Red Lion Hotel, Cromer

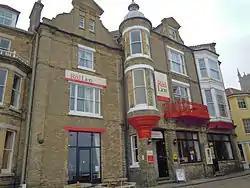

The Red Lion Hotel is an AA 4 star hotel located in the English seaside town of Cromer in the county of Norfolk, United Kingdom.